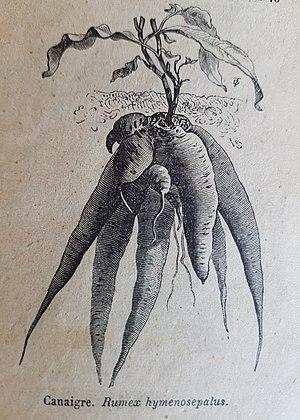
illustration de canaigre (catalogue Vilmorin-Andrieux du printemps 1900)
Rumex hymenosepalus, la Canaigre, est une espèce végétale de la famille des Polygonacées.